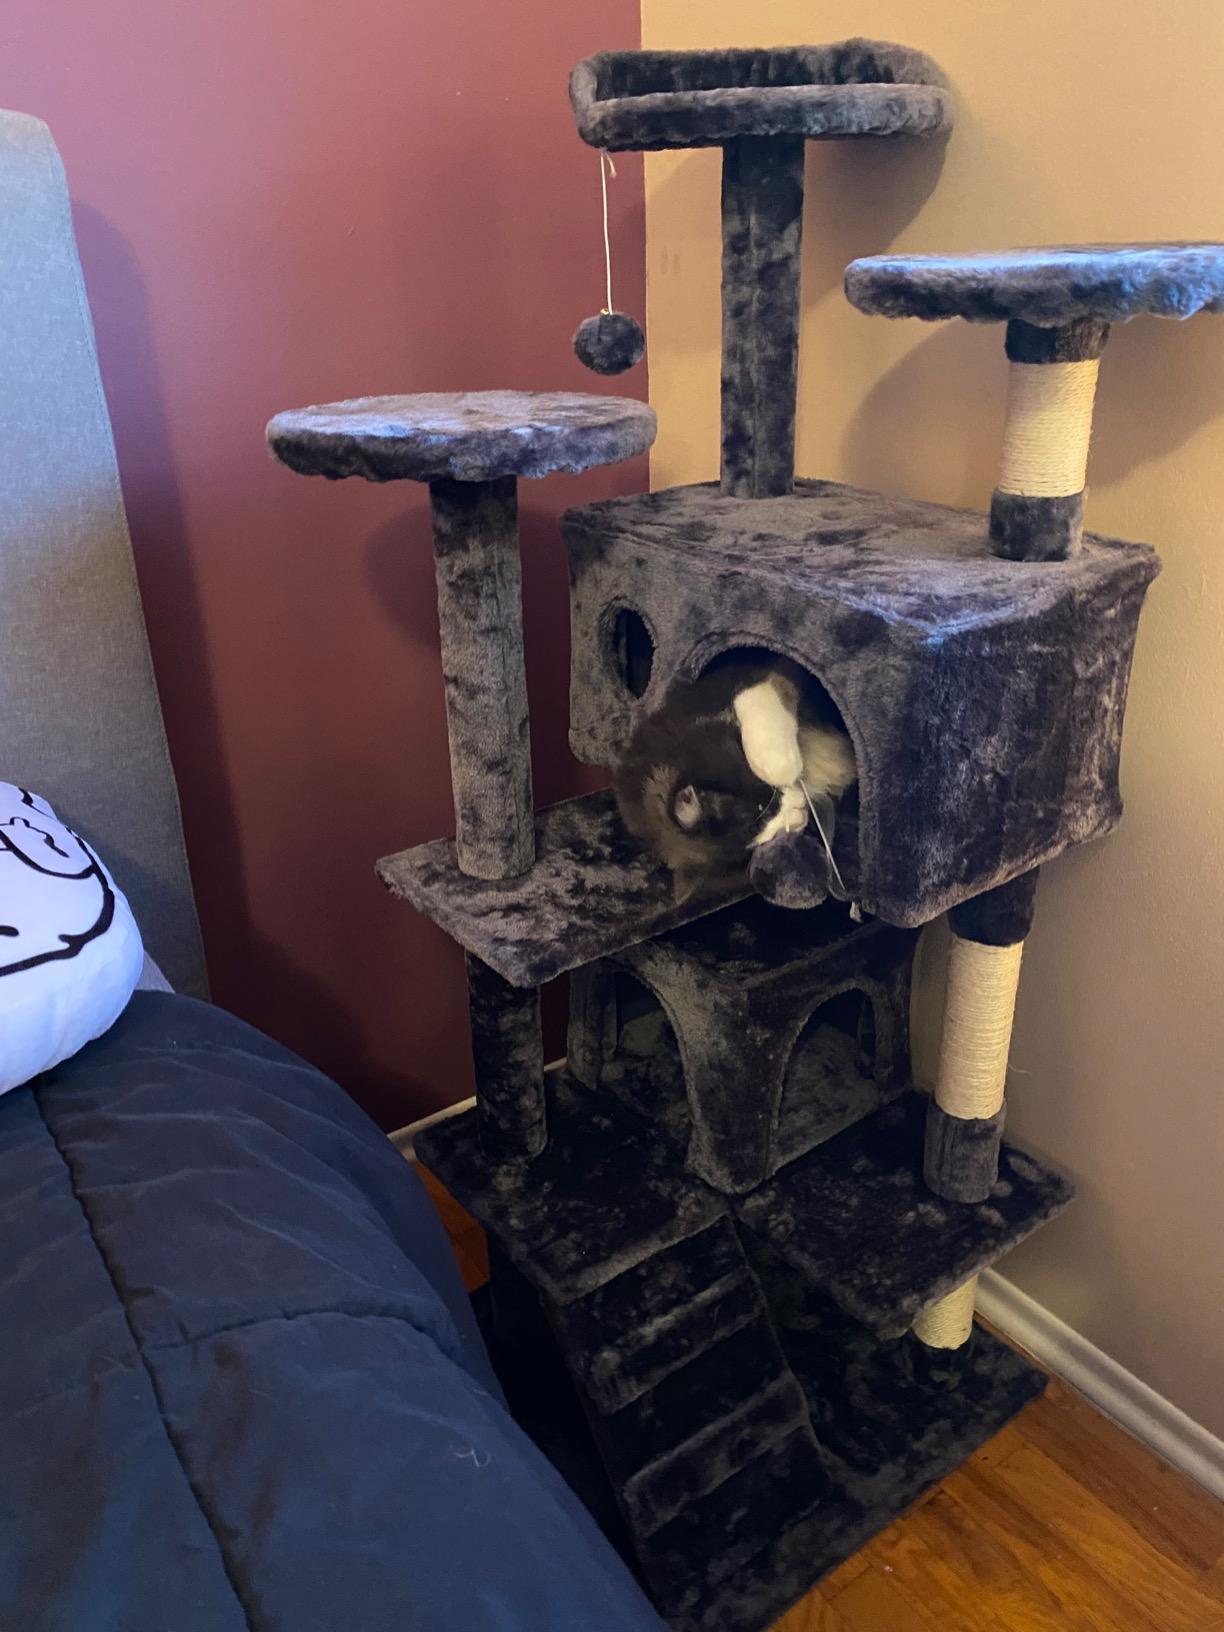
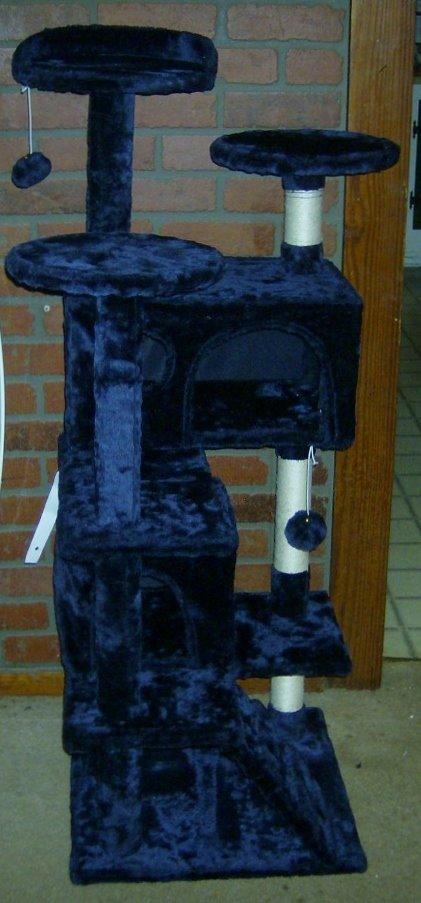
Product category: items_cat tree
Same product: no